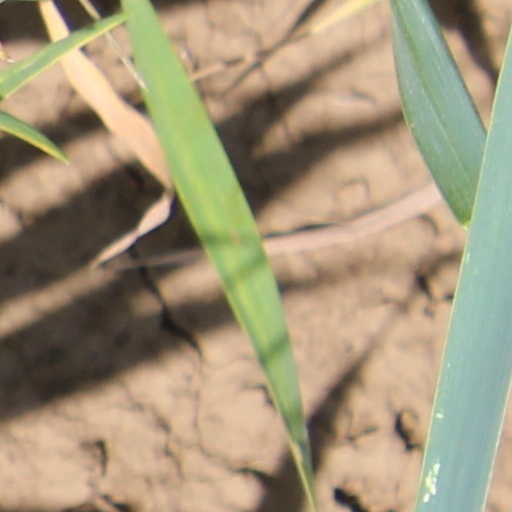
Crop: wheat